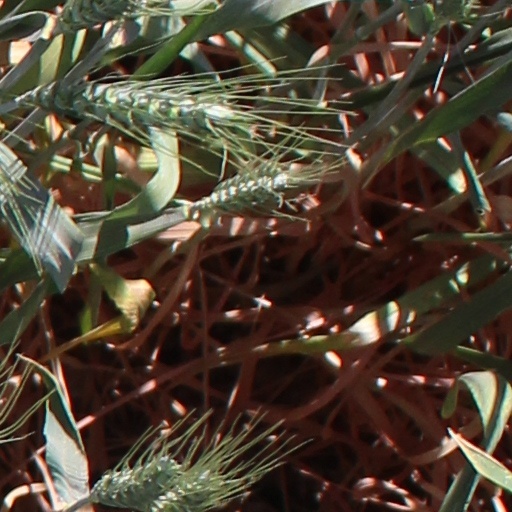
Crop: wheat